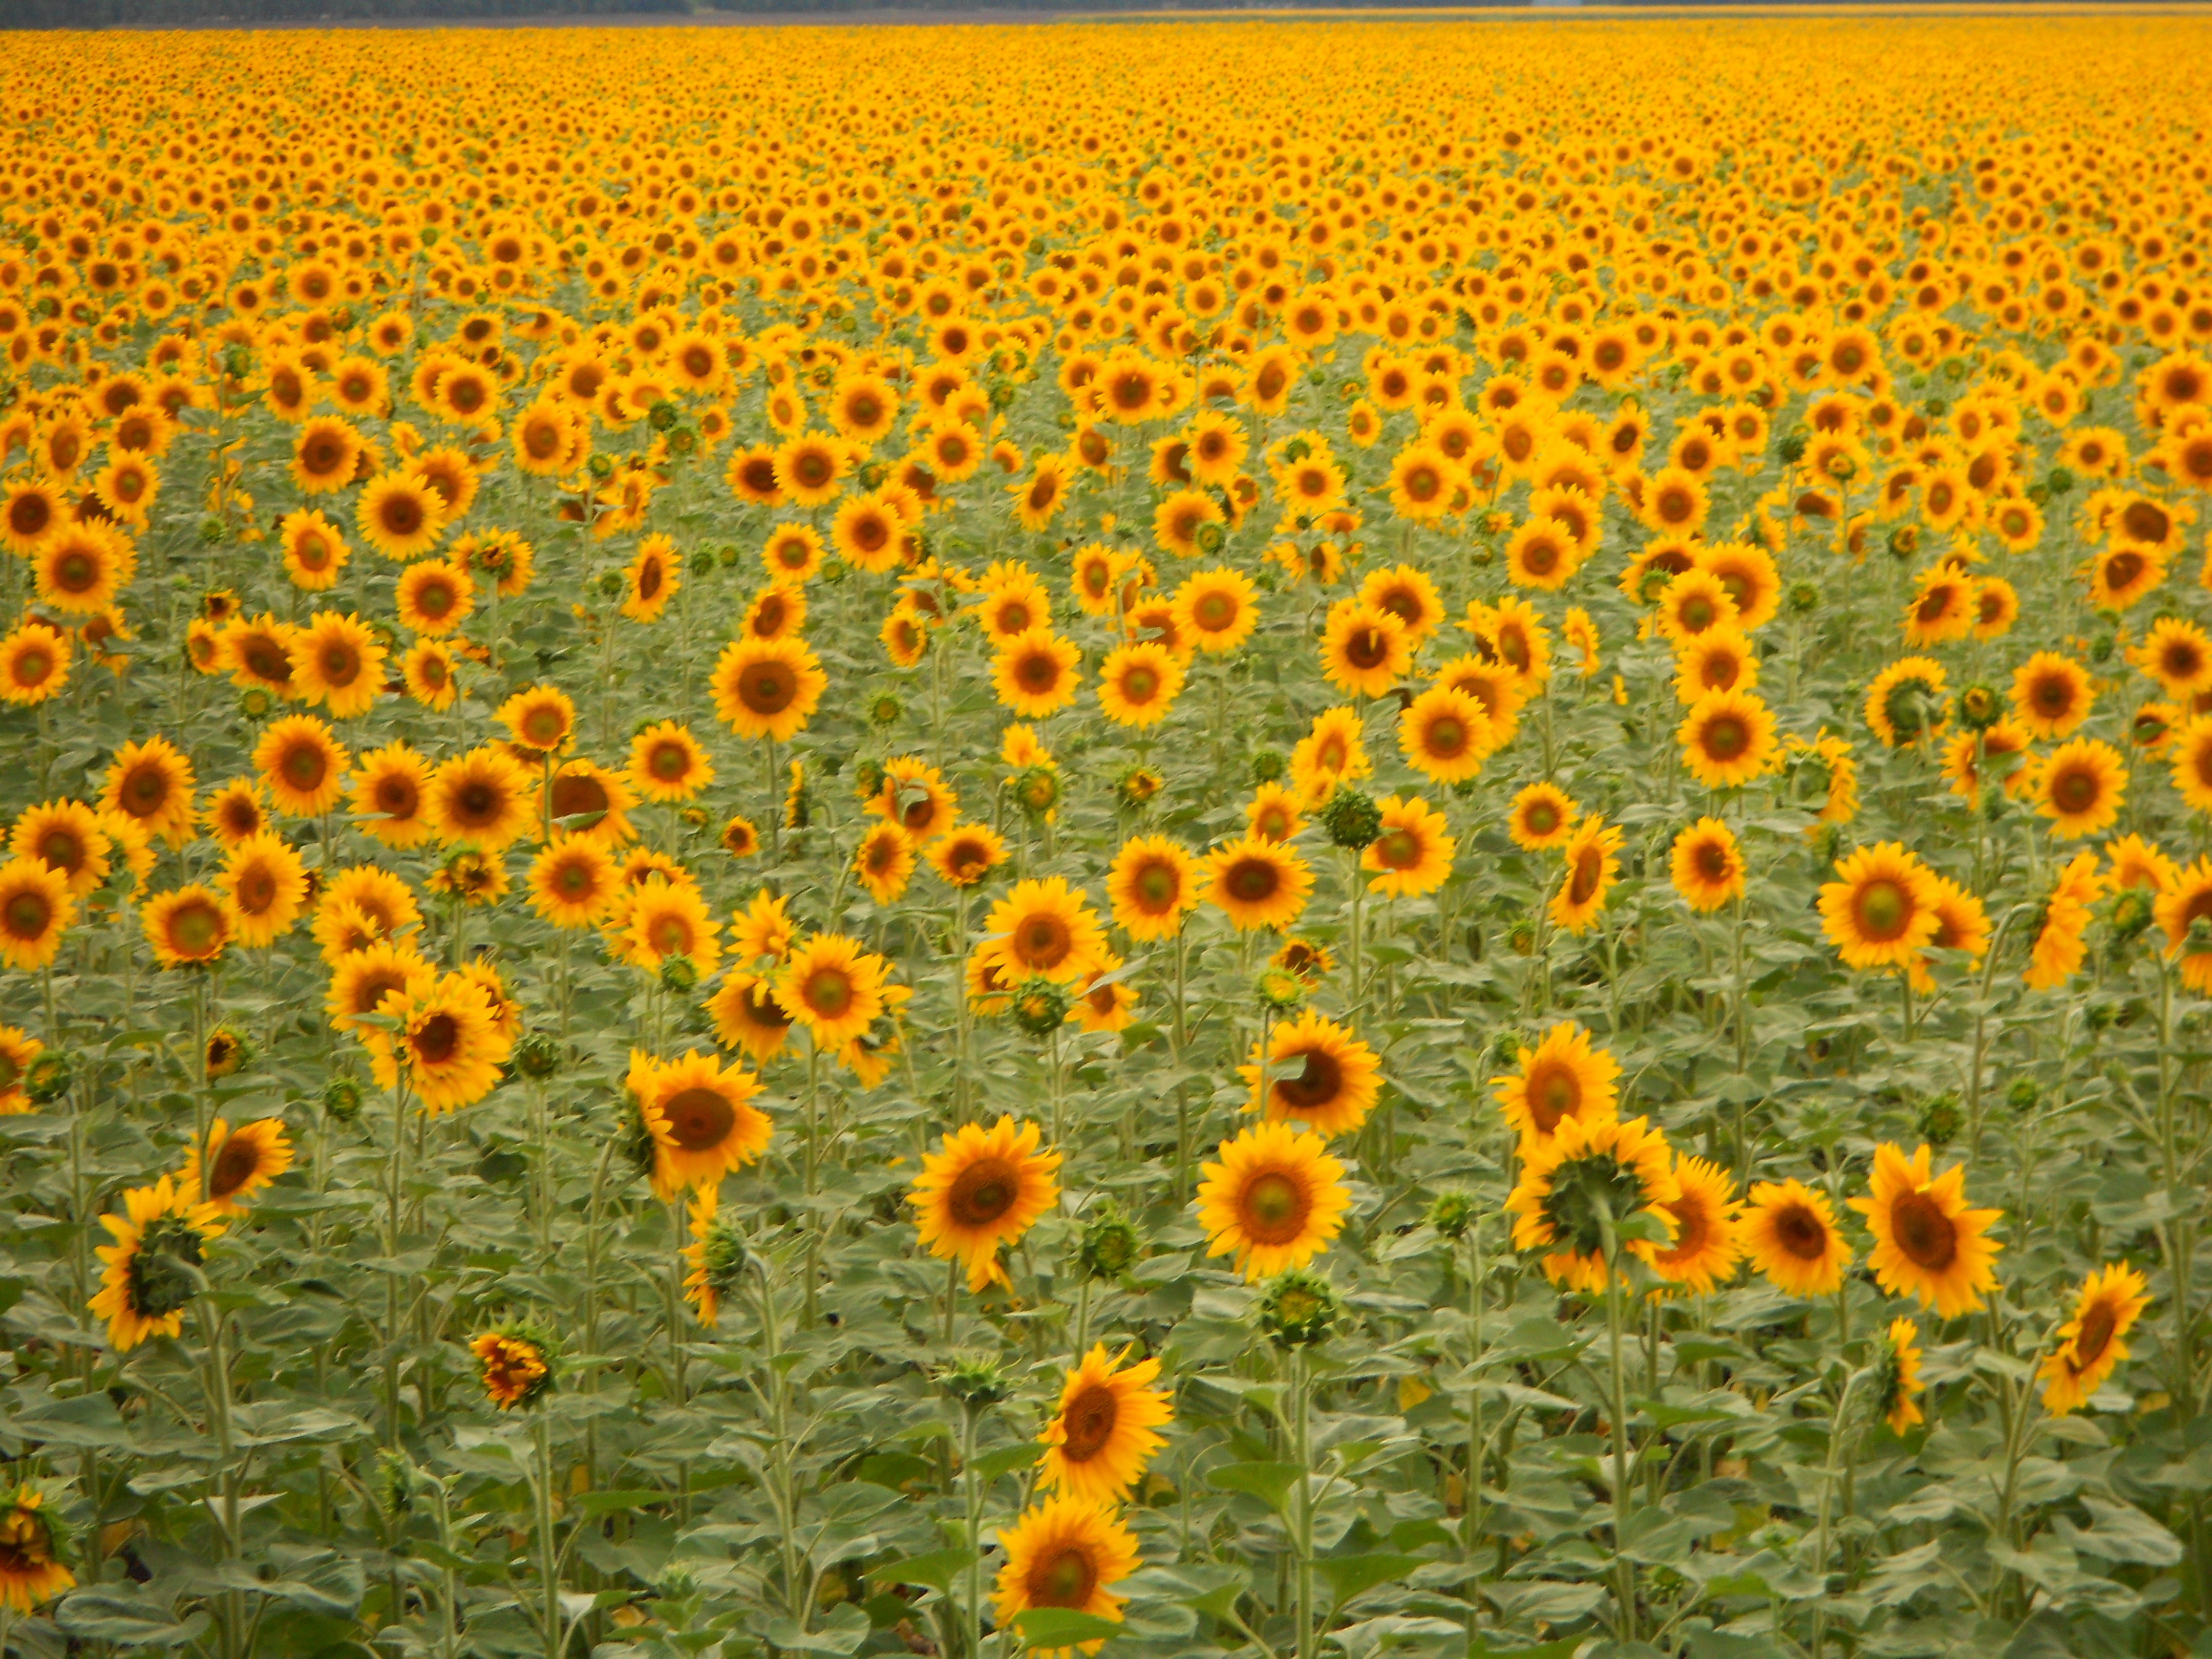
flower, sunflower, field, sunflower seed, flowering plant, daisy family, wildflower, plant, crop, sky, ecoregion, meadow, seed plant